Luigi, Count Cibrario

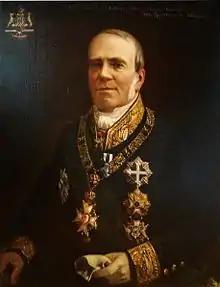

Luigi, Count Cibrario (23 February 1802 in Usseglio, Piedmont1 October 1870) was an Italian statesman and historian.